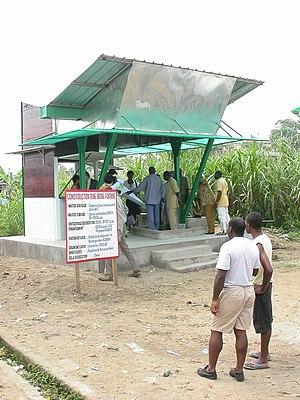
Danièle Diwouta-Kotto est une designer et architecte camerounaise née en 1960. Elle est membre de l'ordre national des architectes du Cameroun et membre fondatrice de l'association V.A.A. "Villes et Architectures d'Afrique".